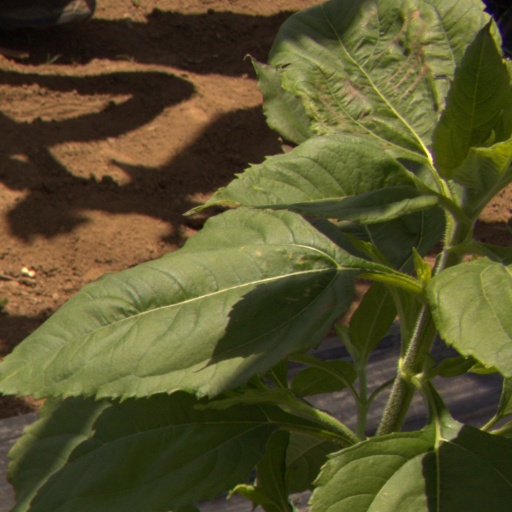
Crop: Jerusalem artichoke